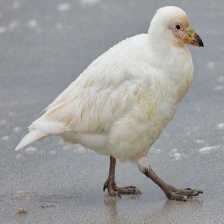
Species: SNOWY SHEATHBILL
Scientific name: CHIONIS ALBUS